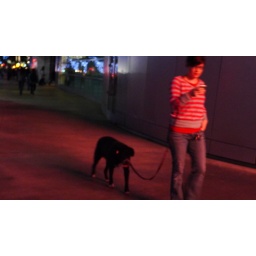
this lady in high heels was walking her dog around staples center.